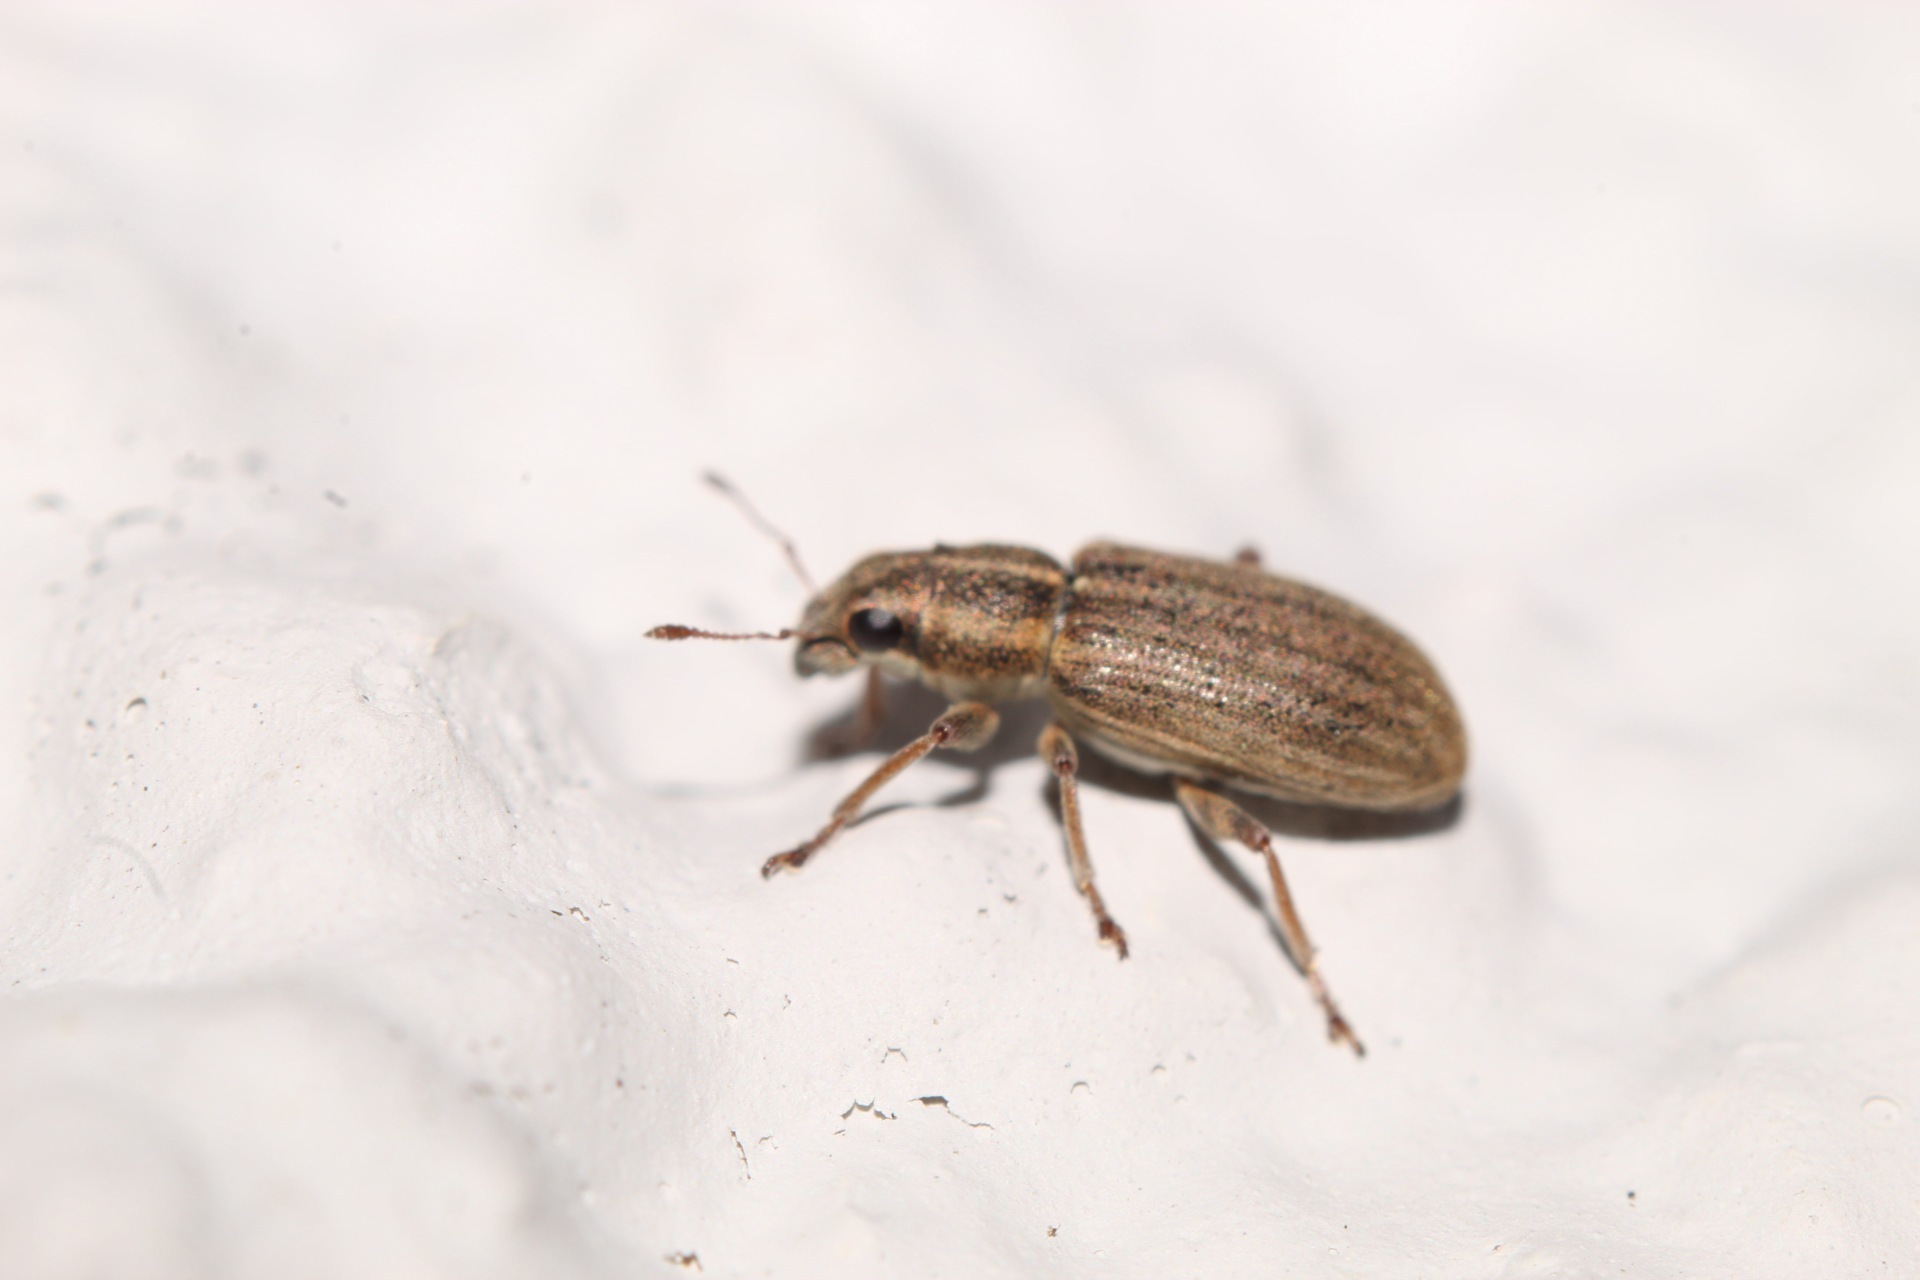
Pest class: pea_leaf_weevil